Pasco County, Florida

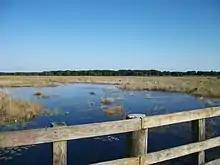
Dock facing northeast at Crews Lake Wilderness Park

Pasco County Fire Rescue (PCFR) provides fire protection and emergency medical services throughout the county. Pasco County Fire Rescue has 30 stations placed around Pasco County. Their headquarters, located in Land O' Lakes holds the administration, staff chief, public information, community risk reduction, and ambulance billing departments. The ambulance billing department oversees all ambulance billing including Citrus County, and Hernando County fire rescue.